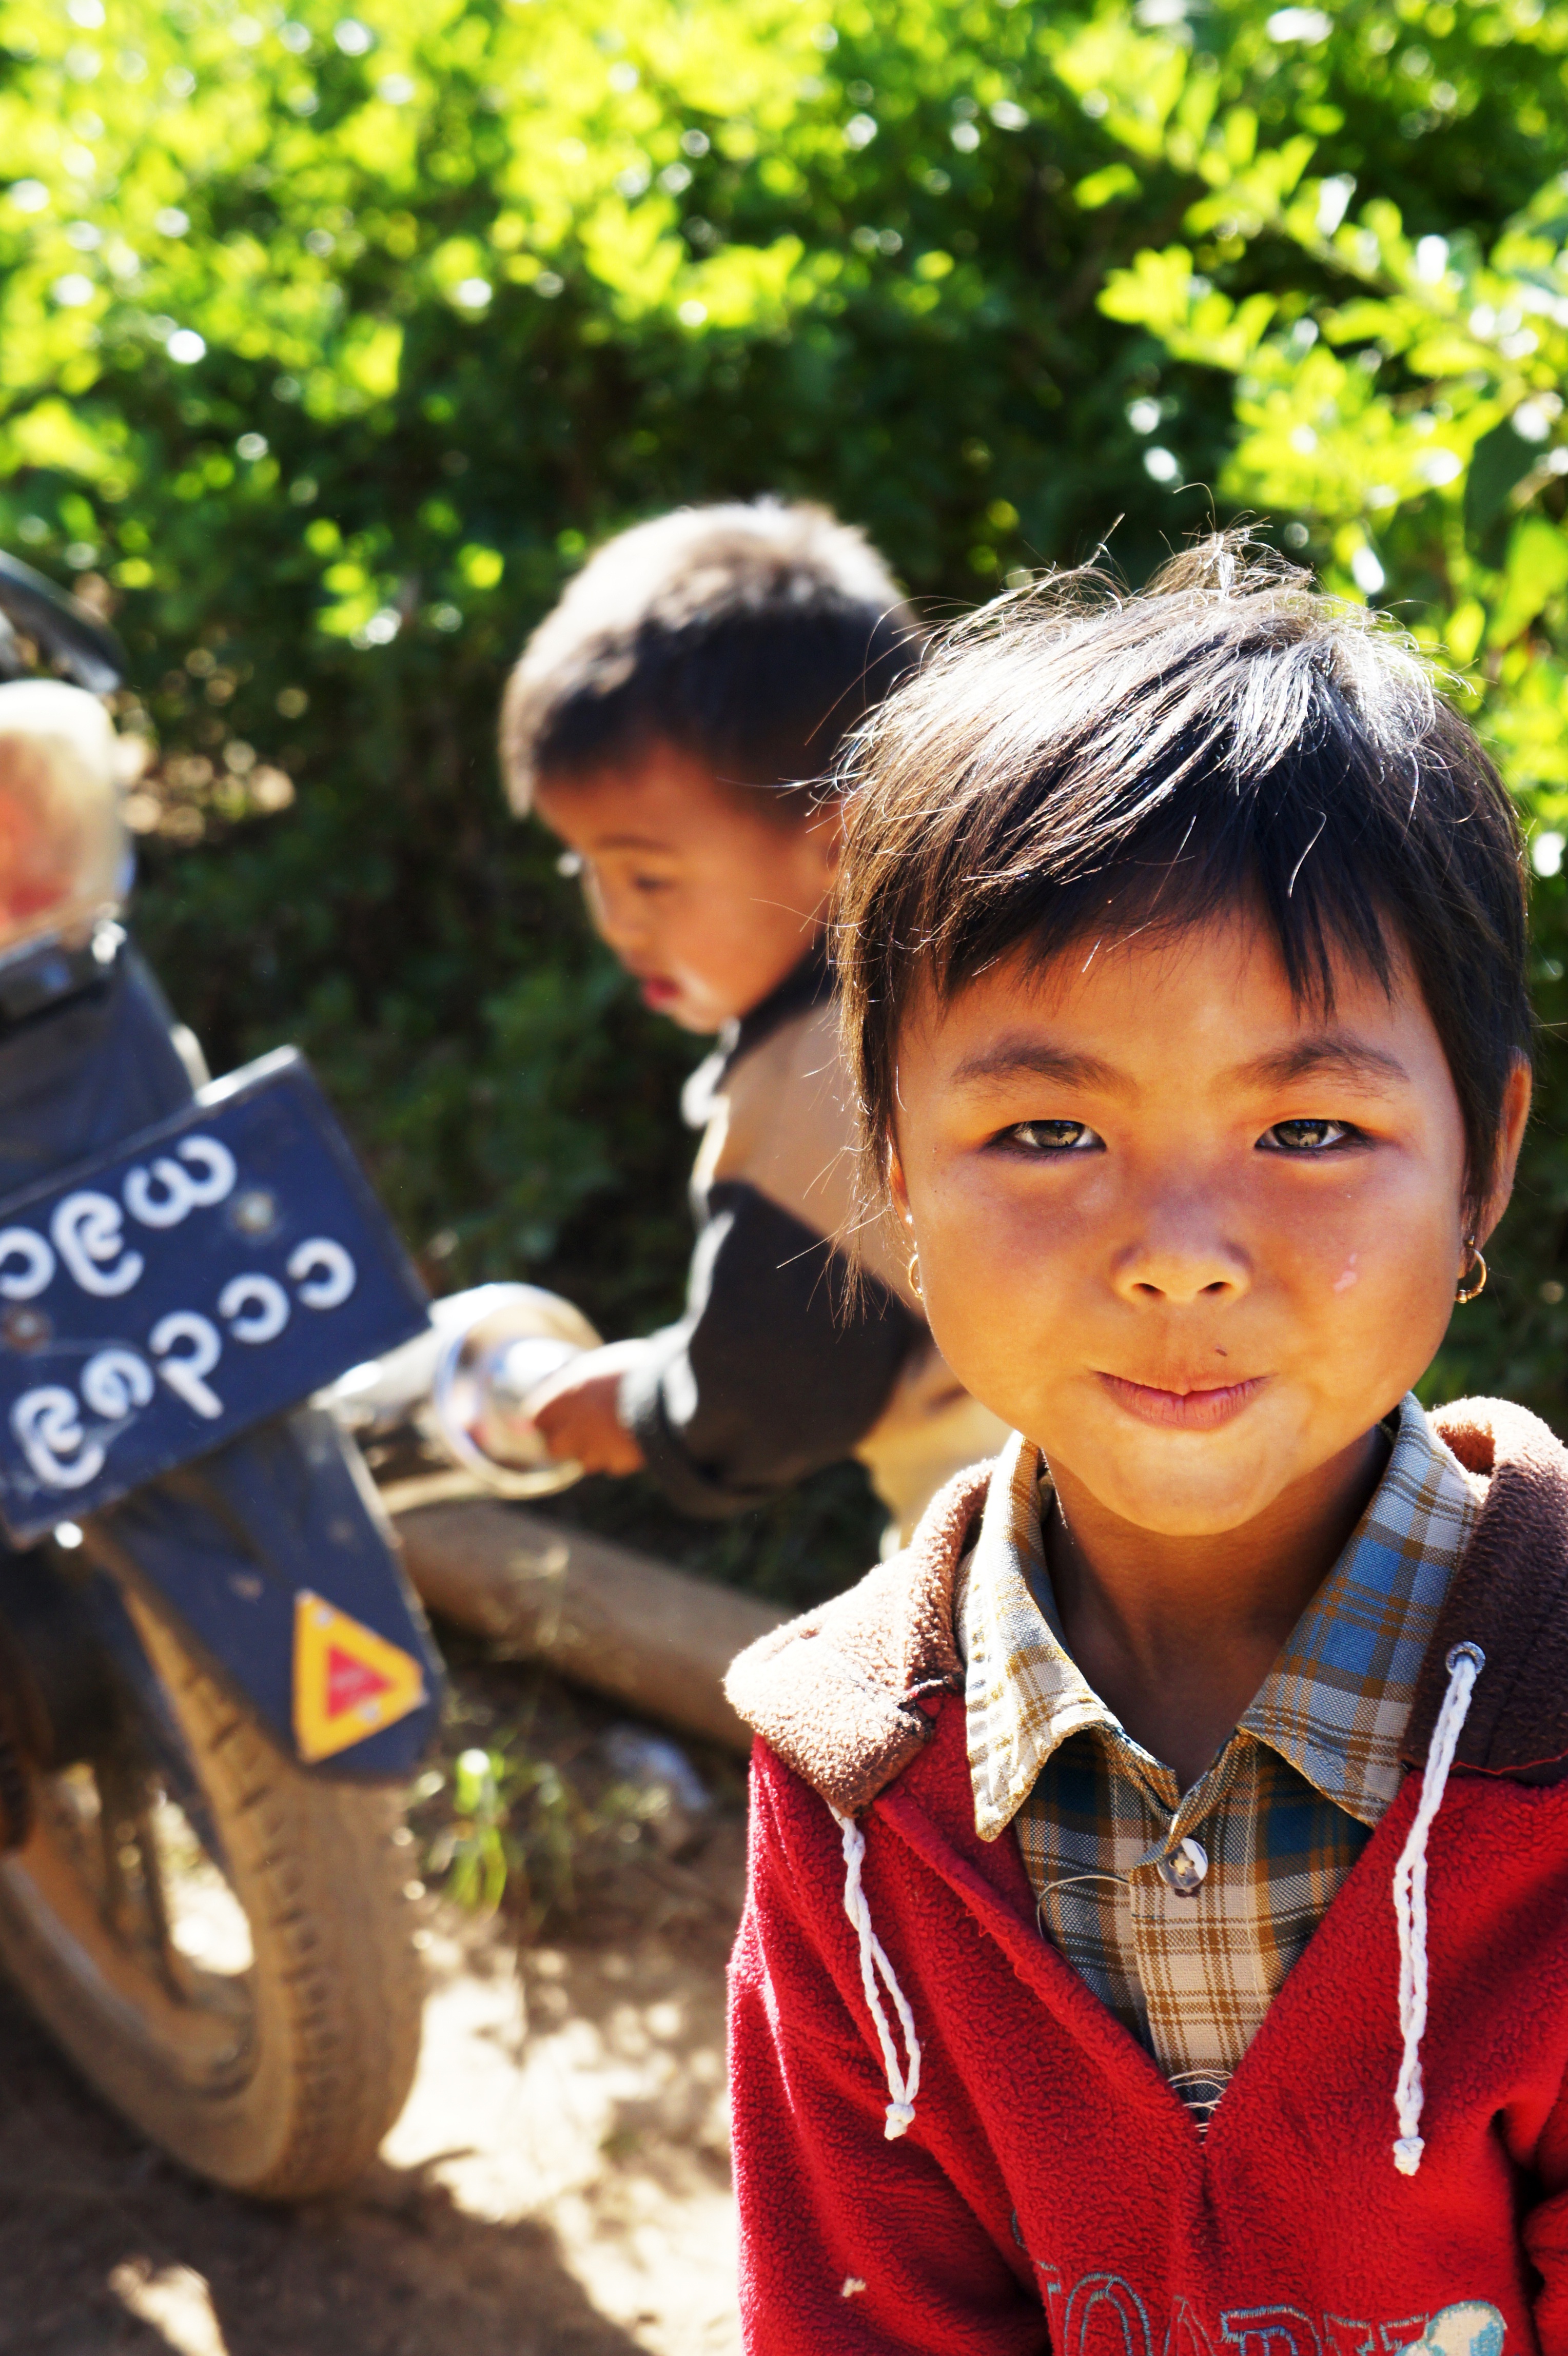
person, people, male, child, family, happy, look, curious